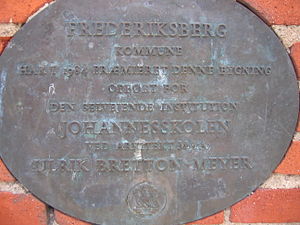
Johannesskolen (Frederiksberg)
Tavle i muren
Johannesskolen er en privatskole på Frederiksberg med børnehaveklasse, grundskole og gymnasium. Skolen ligger i dag på Troels-Lunds Vej ved siden af Søndermarkskolen. Rektor er Bente Aaby Christensen.